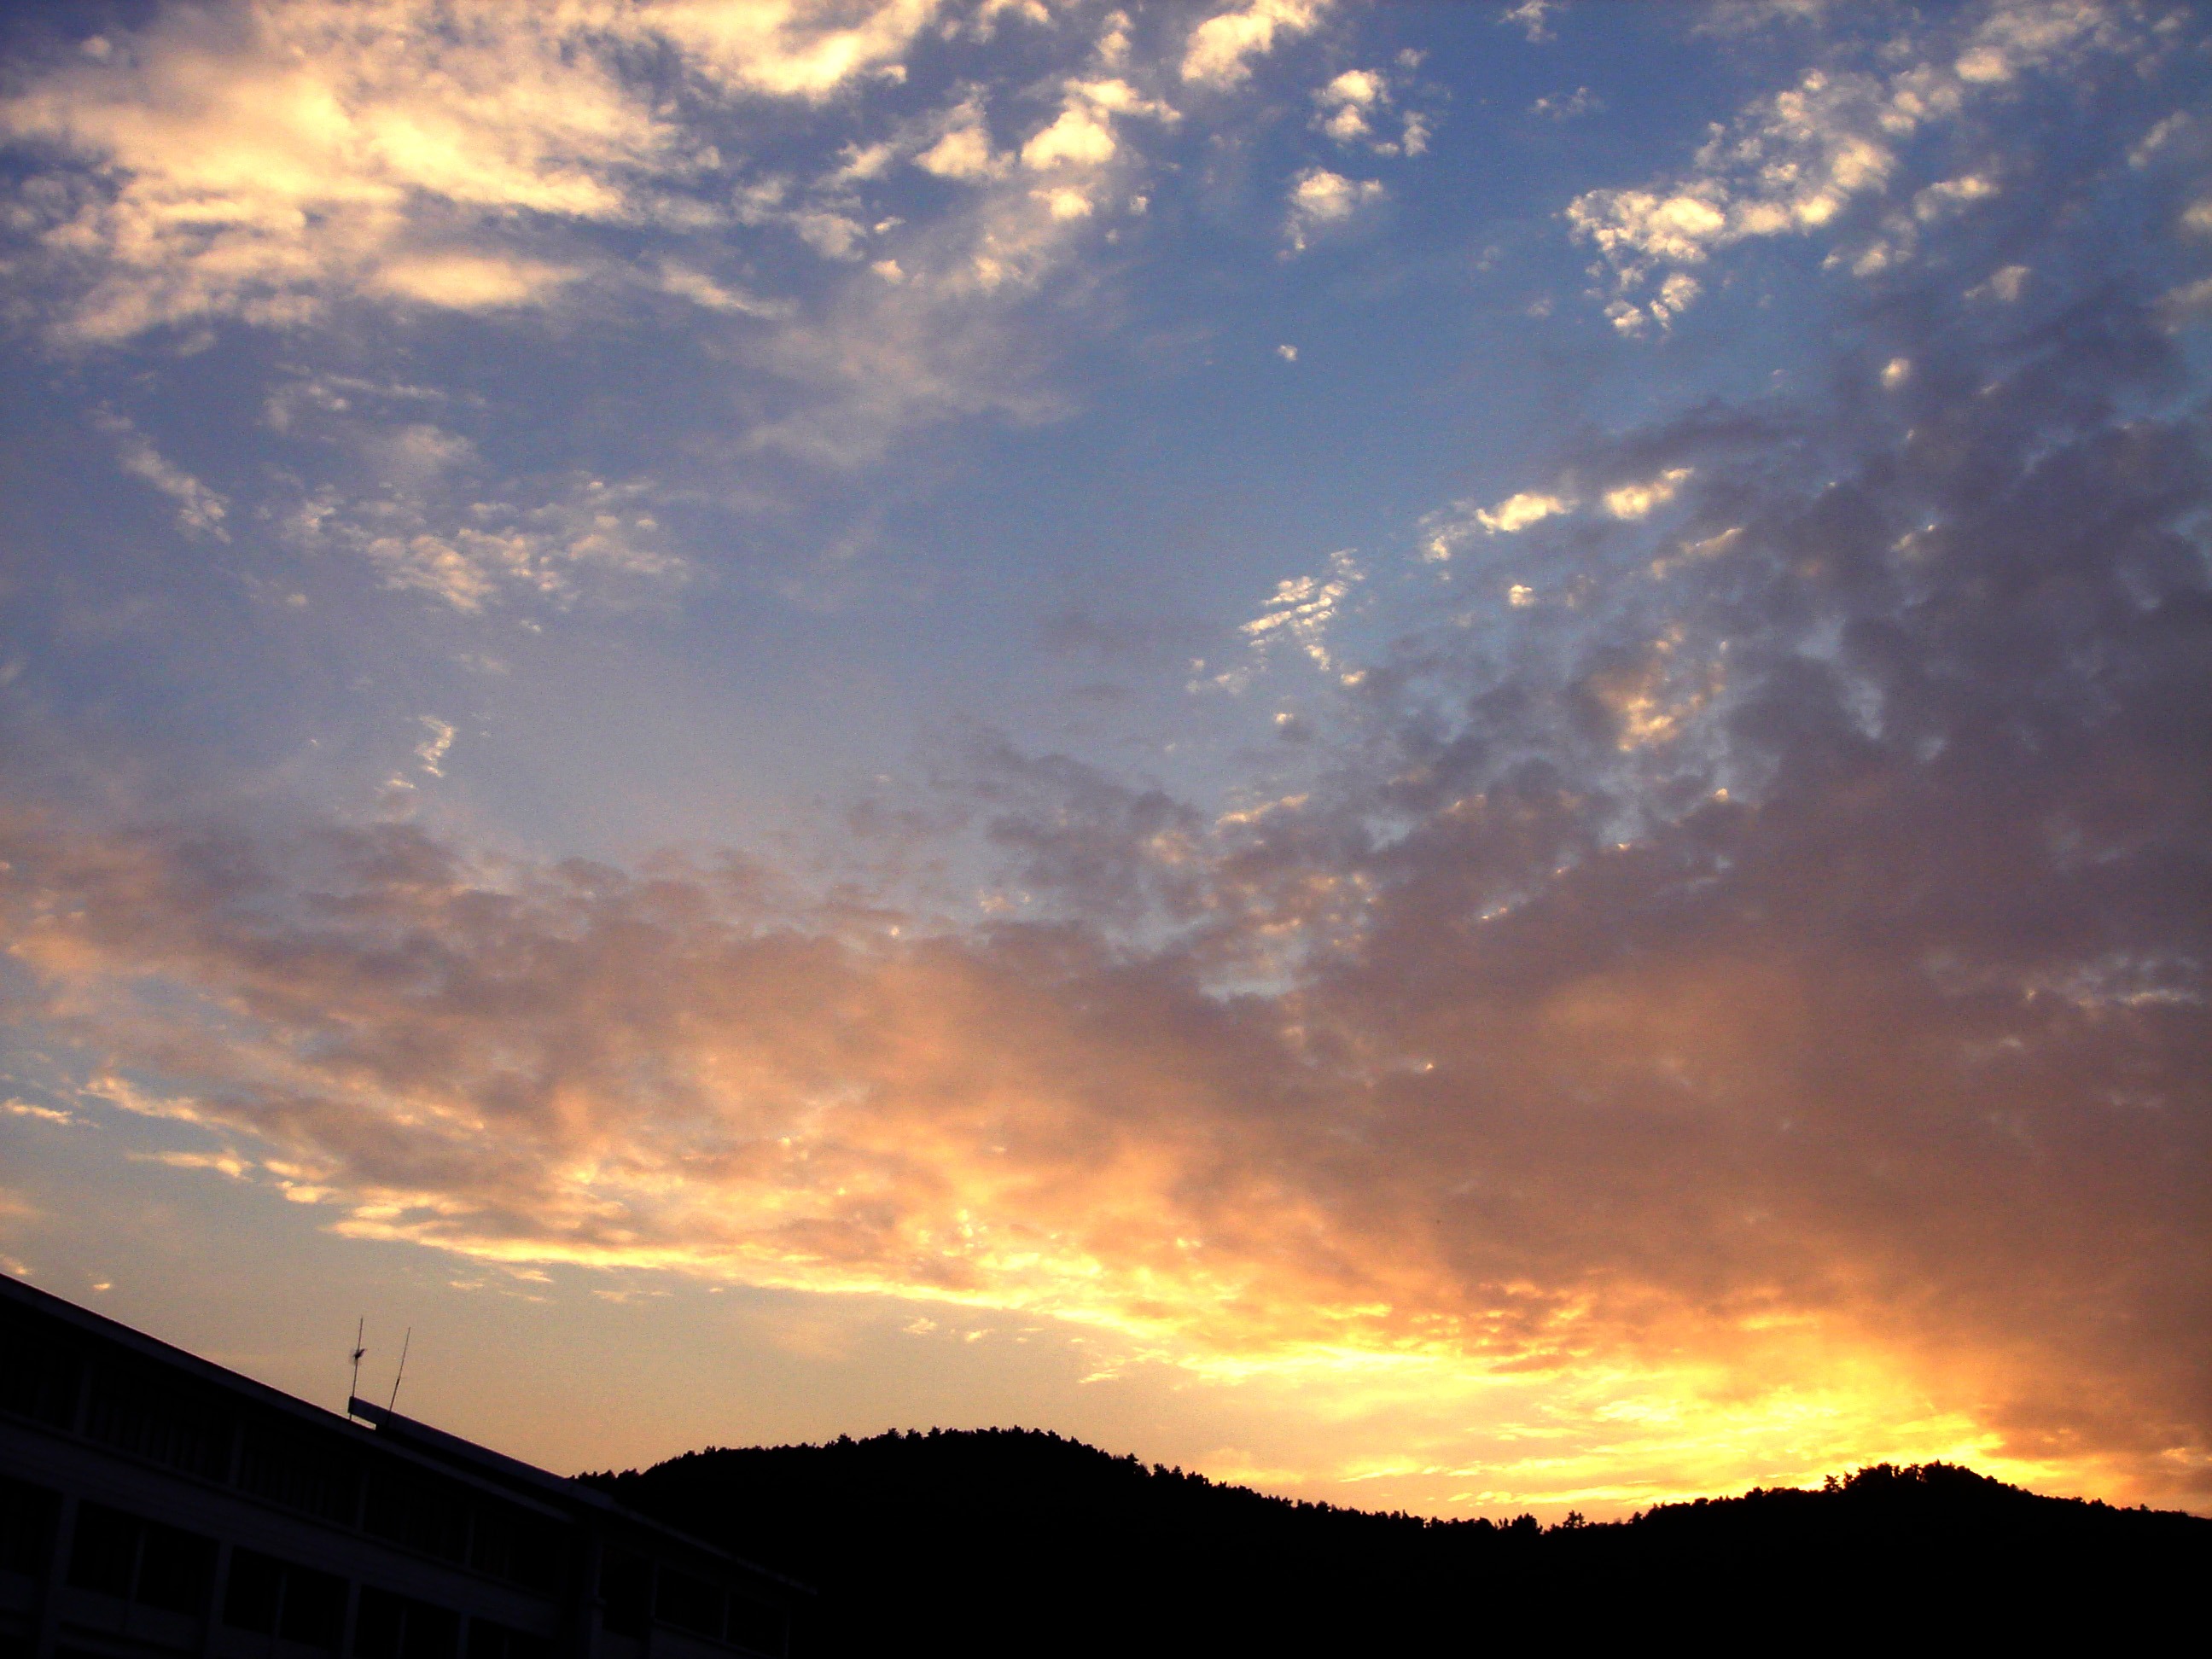
horizon, cloud, sky, sun, sunrise, sunset, sunlight, morning, dawn, atmosphere, dusk, evening, twilight, campus, afterglow, red sky at morning